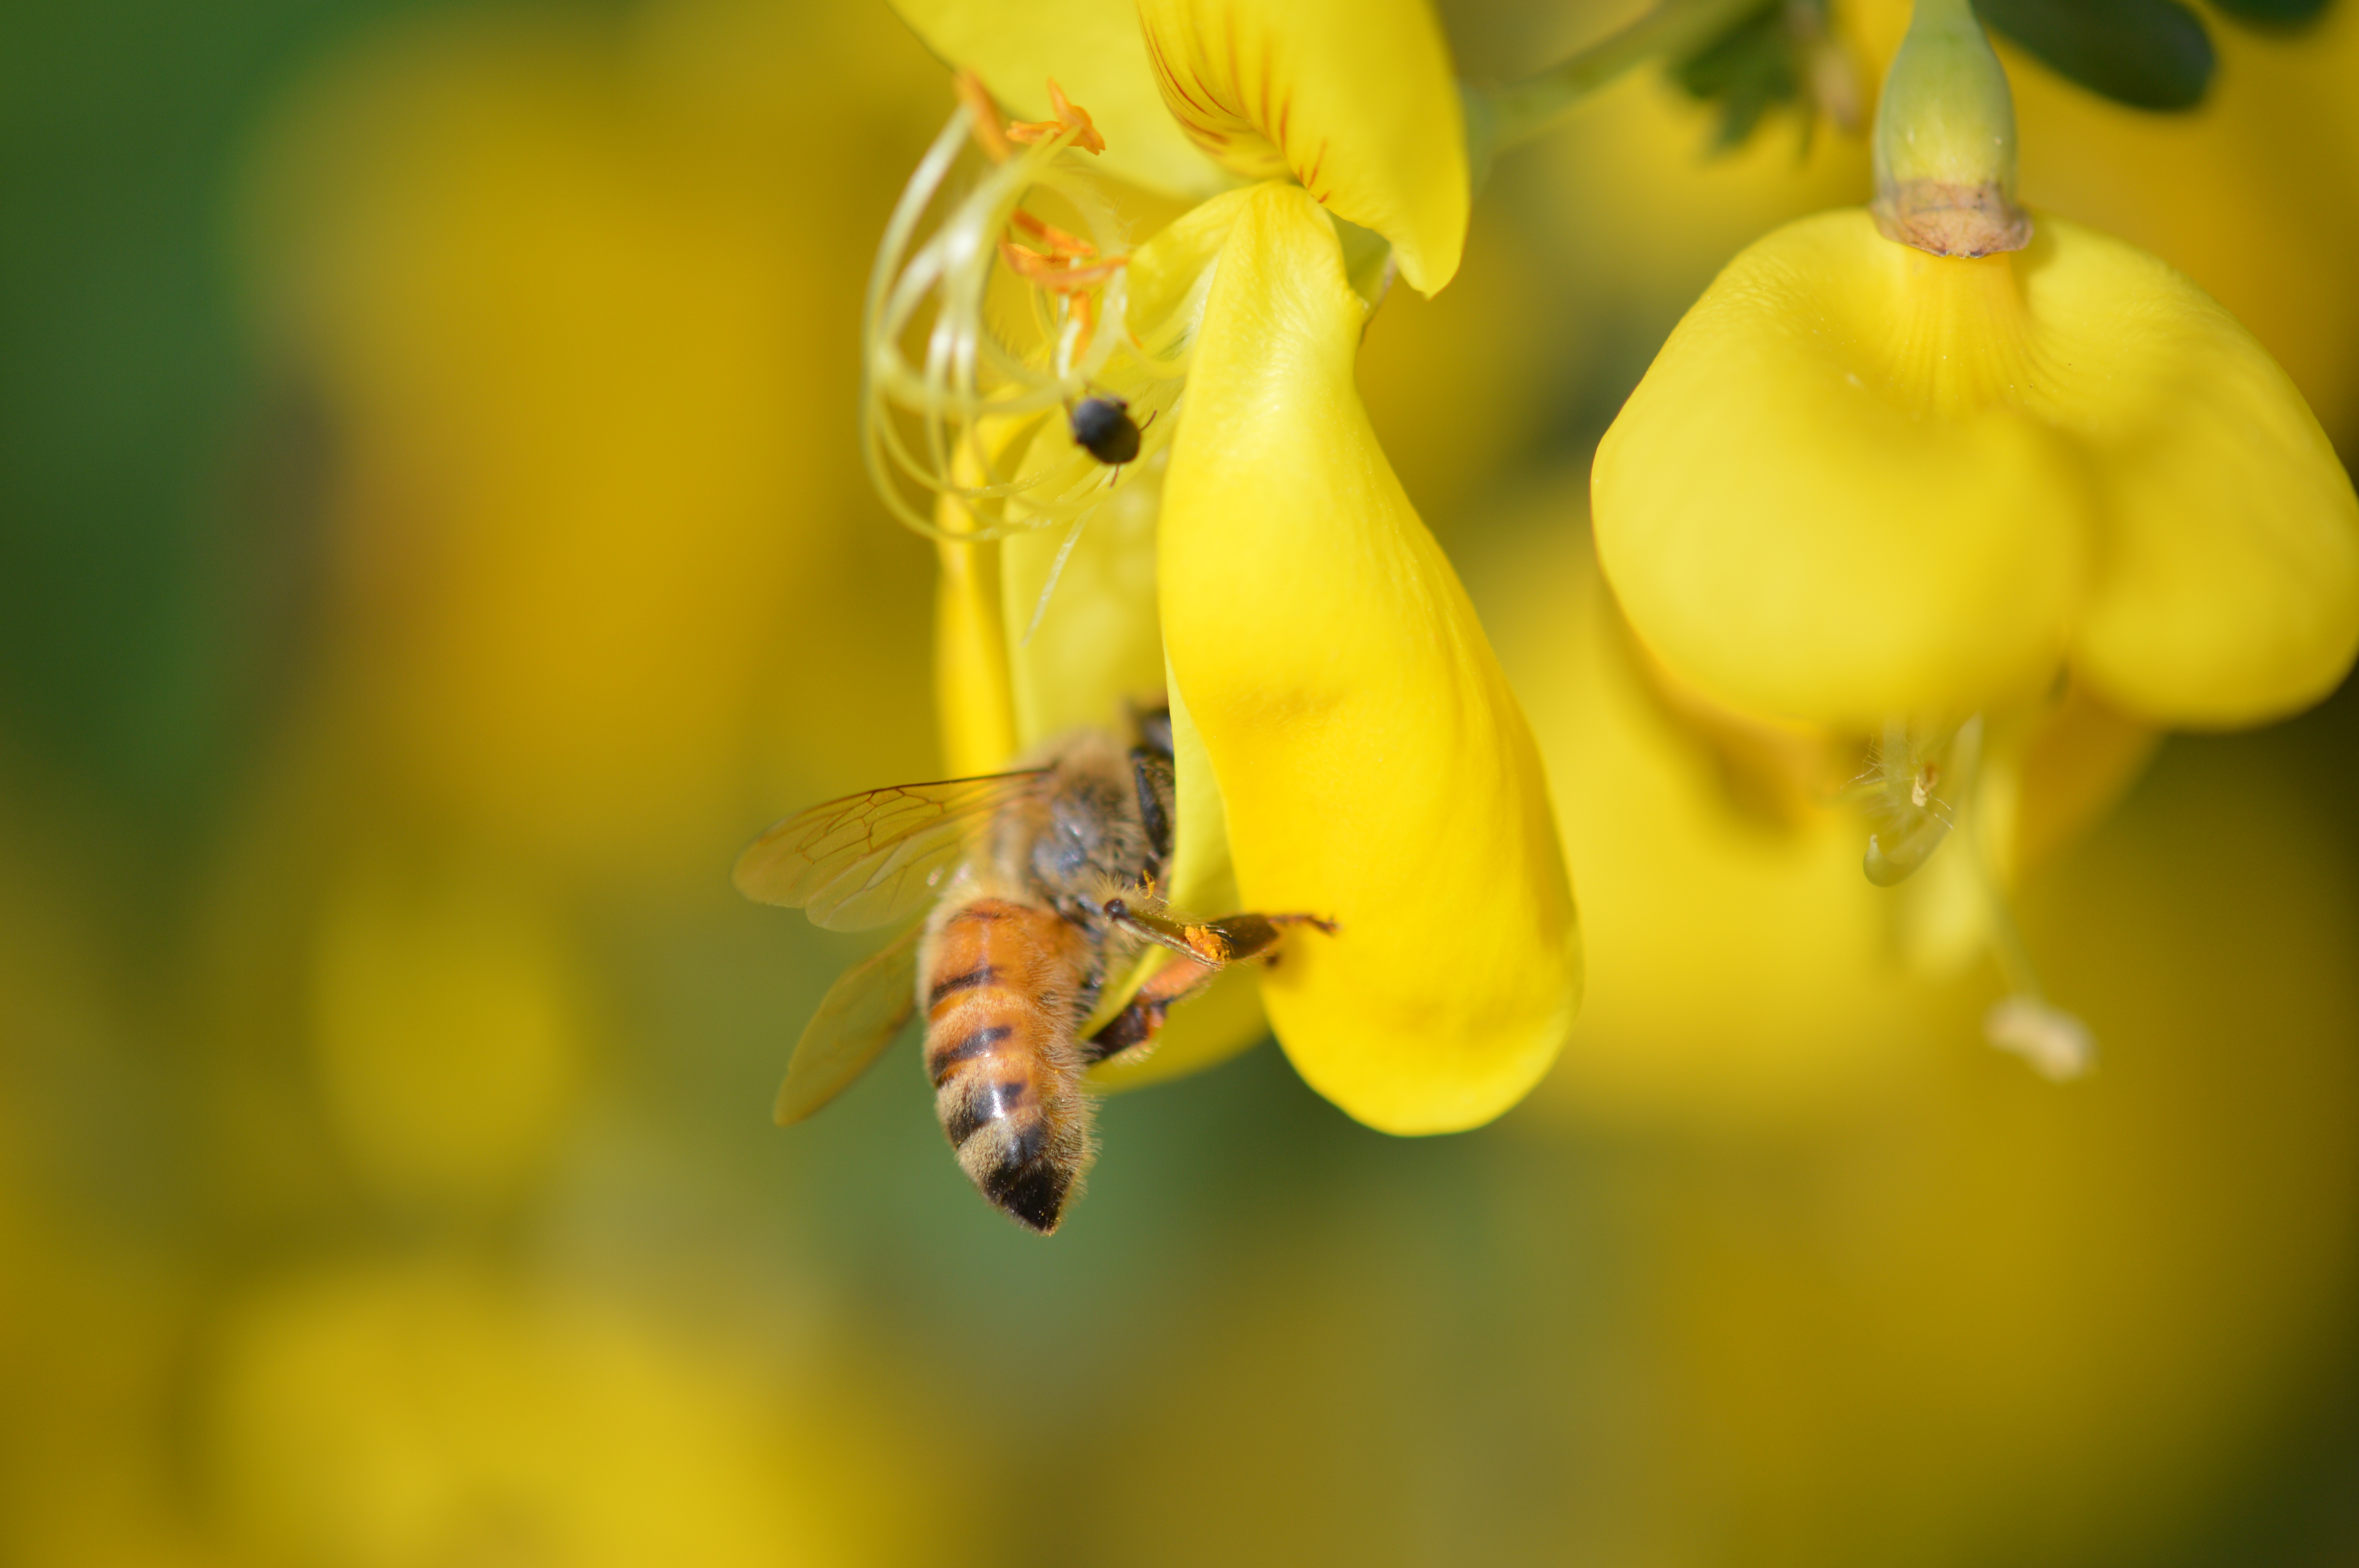
plant, photography, leaf, flower, petal, pollen, pollination, green, insect, macro, yellow, flora, fauna, invertebrate, close up, bee, yellow flowers, nectar, macro photography, honey bee, pollinator, membrane winged insect